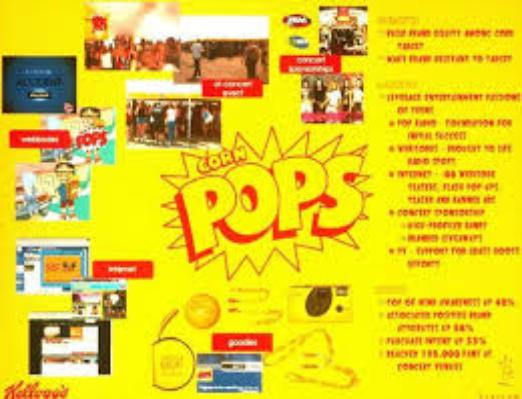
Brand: Corn Pops
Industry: Food